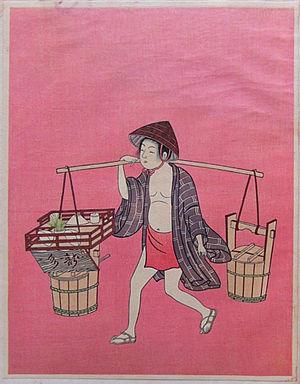
L'ukiyo-e est un mouvement artistique japonais de l'époque d'Edo comprenant non seulement une peinture populaire et narrative originale, mais aussi et surtout les estampes japonaises gravées sur bois.
Les formats de l’ukiyo-e utilisés pour les estampes japonaises les plus fréquemment rencontrés sont le format ōban et le format chūban.